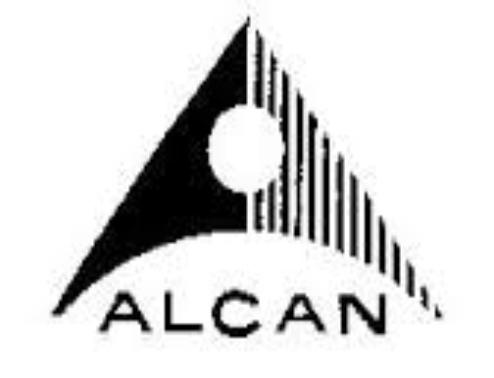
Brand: alcan
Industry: Sports